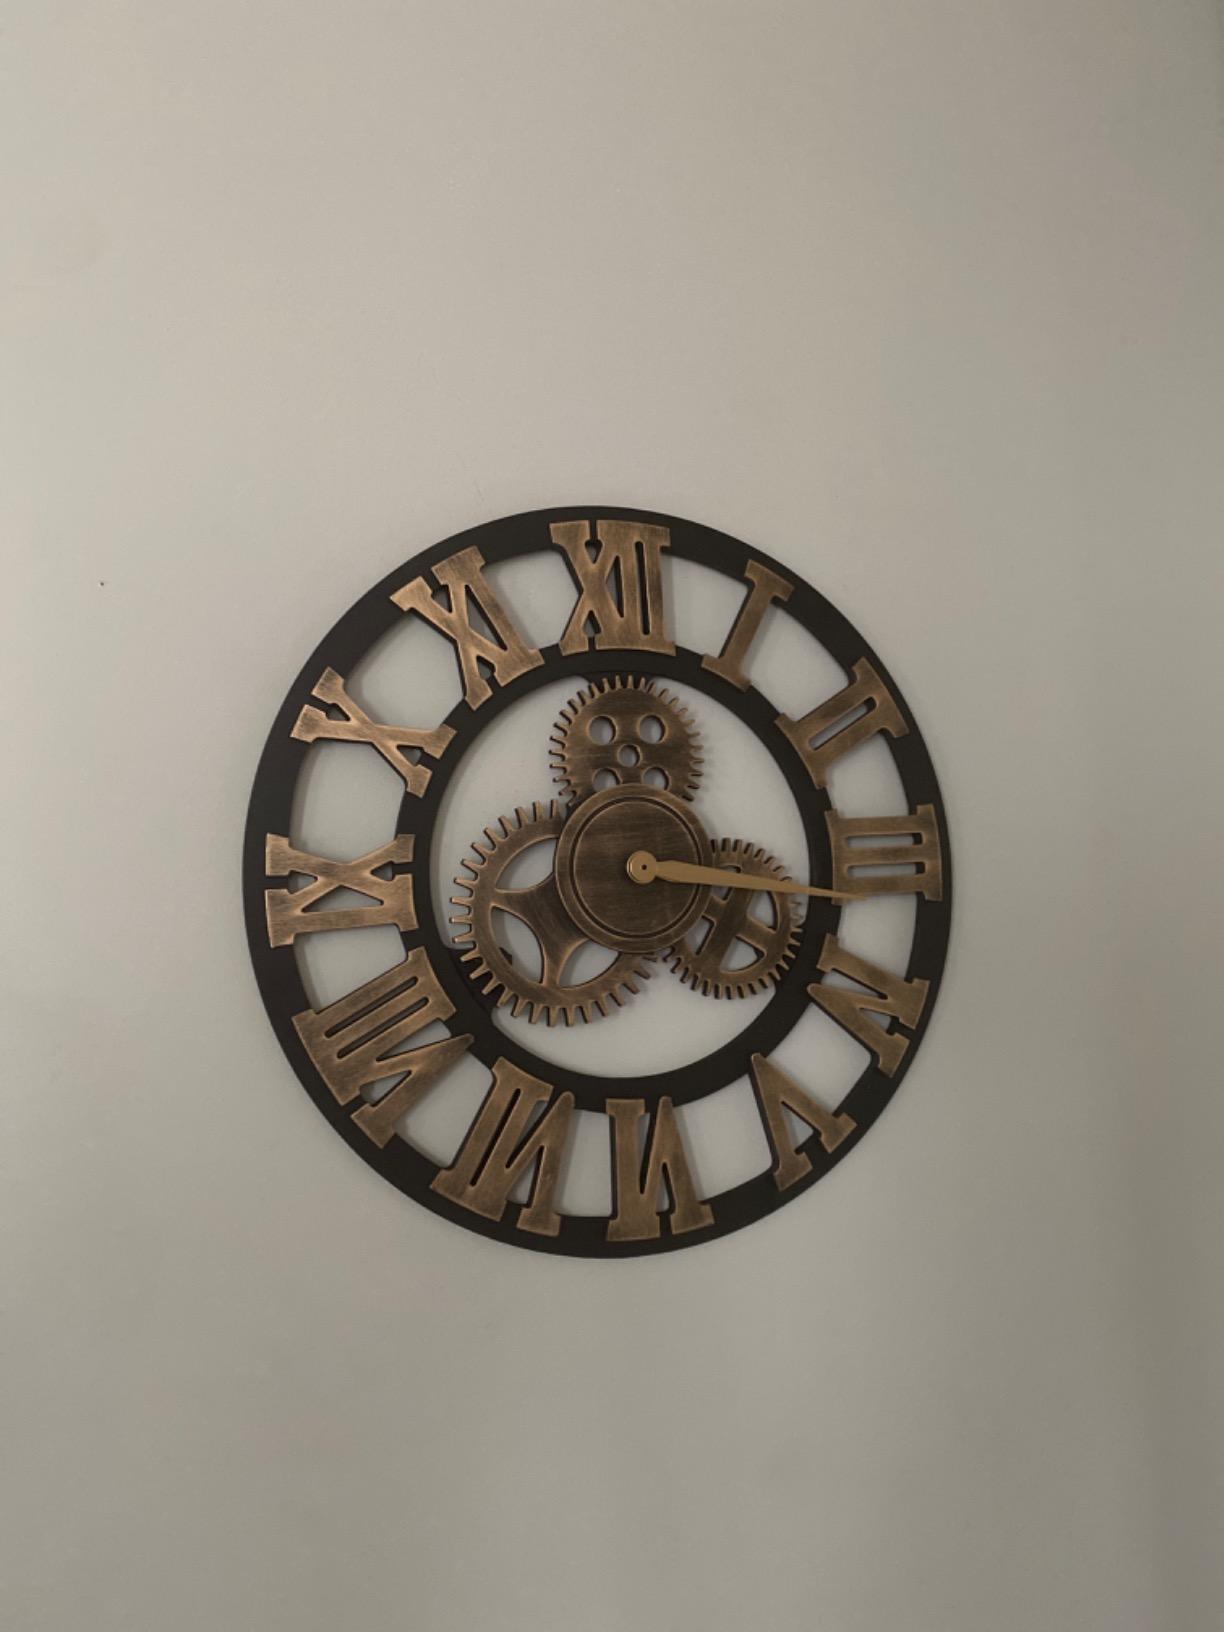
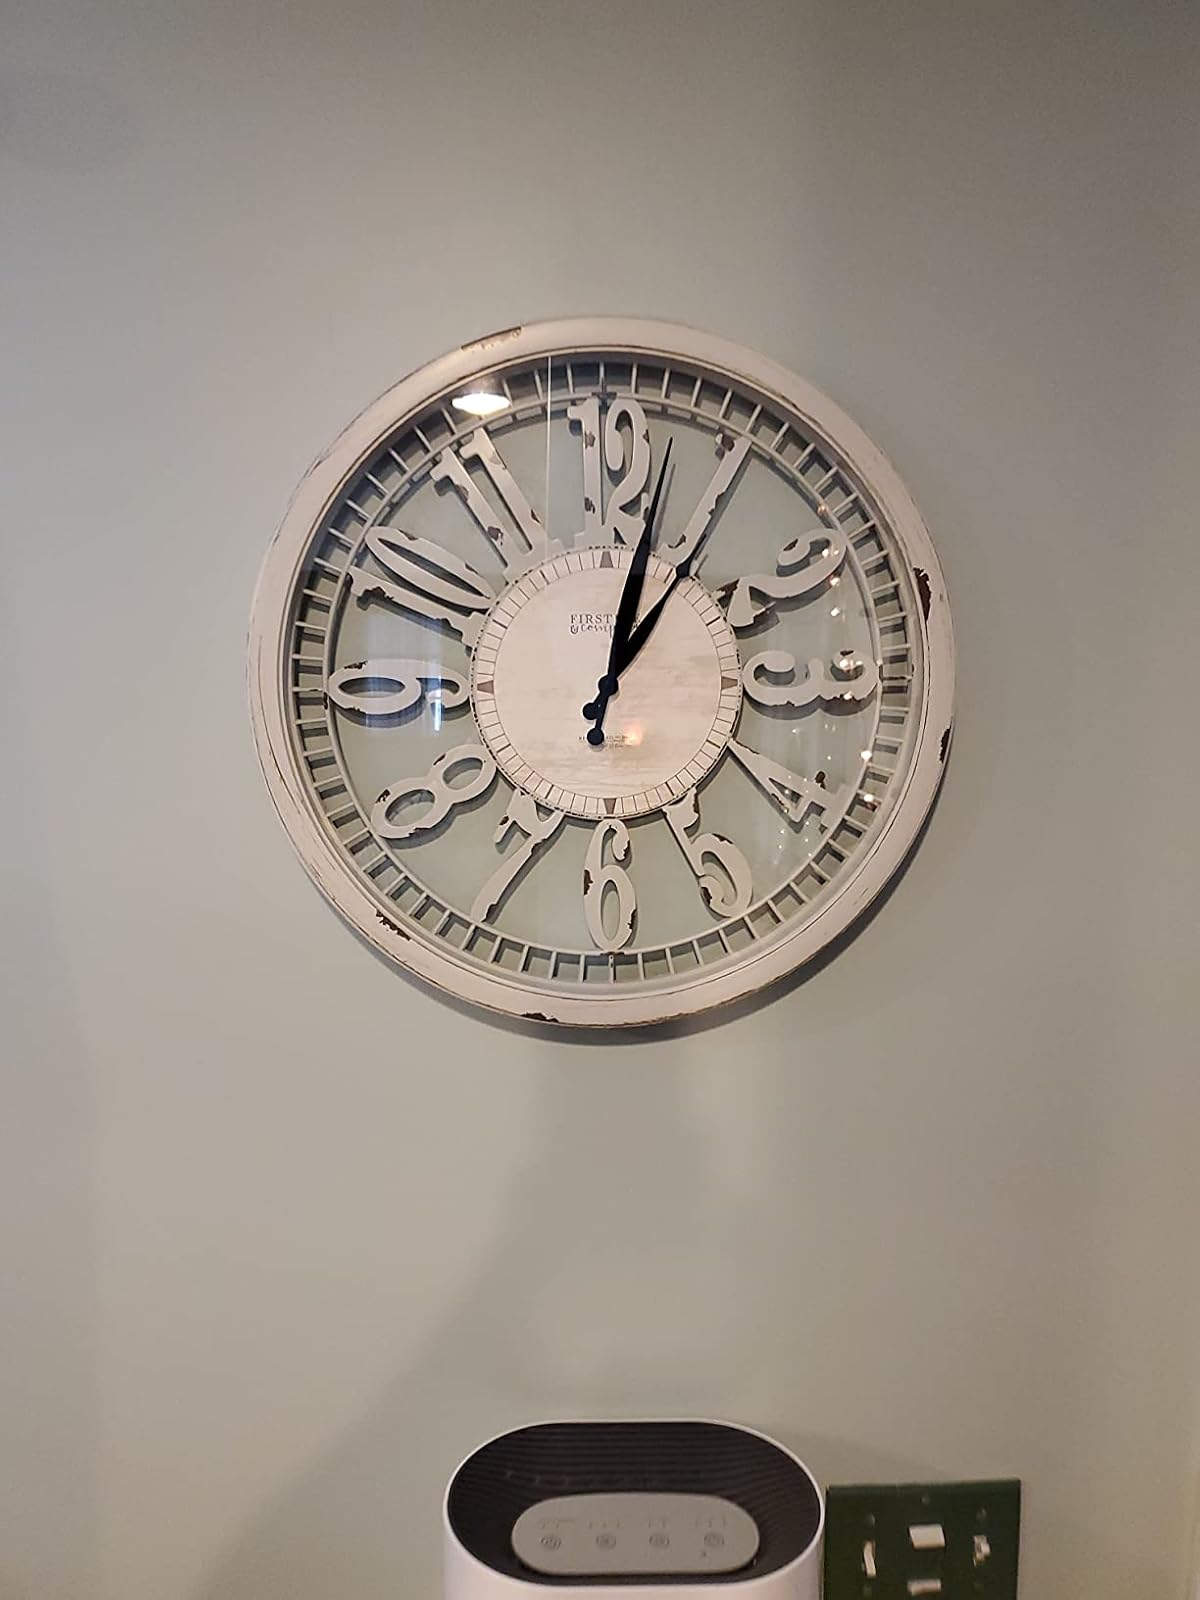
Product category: clock
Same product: no